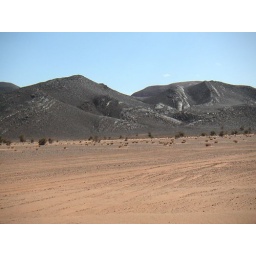
black mountains in the Sahara